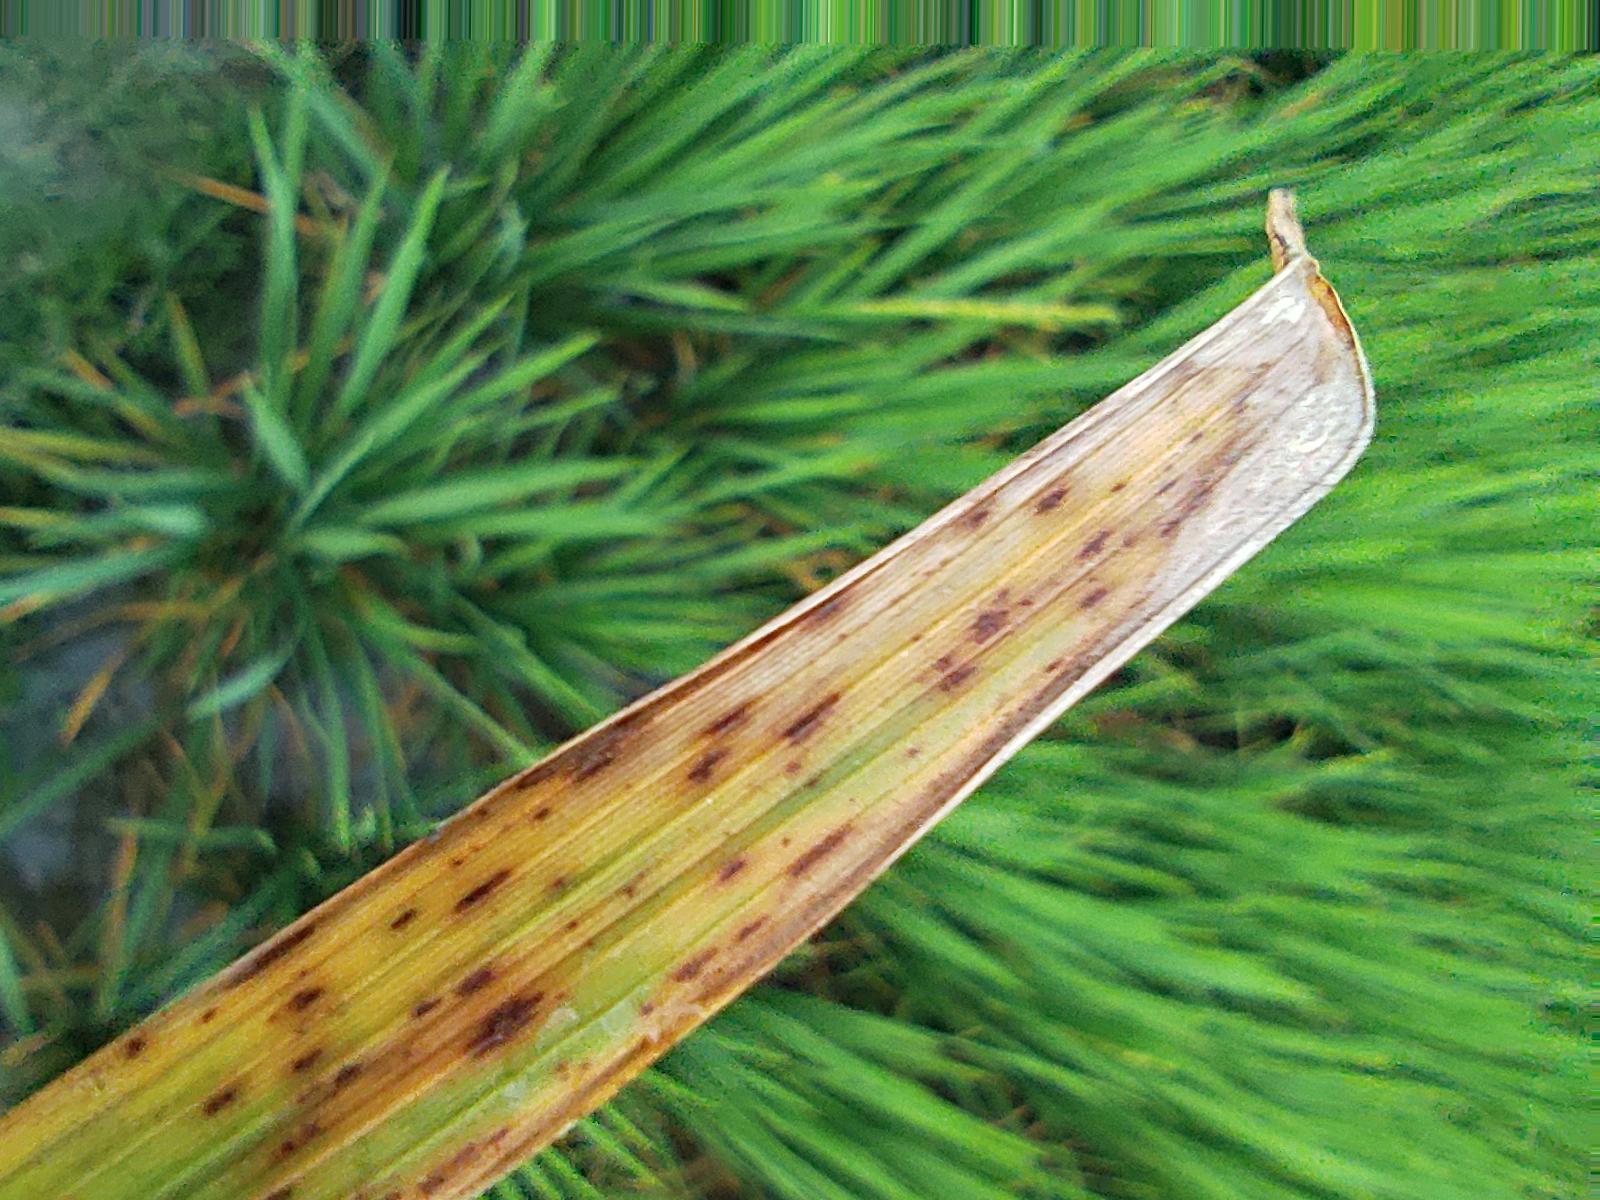
Nhãn: Bệnh Gạch Nâu ( Narrow Brown Spot )